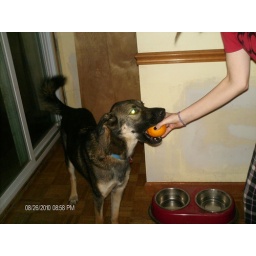
my dog and i were fighting over an orange